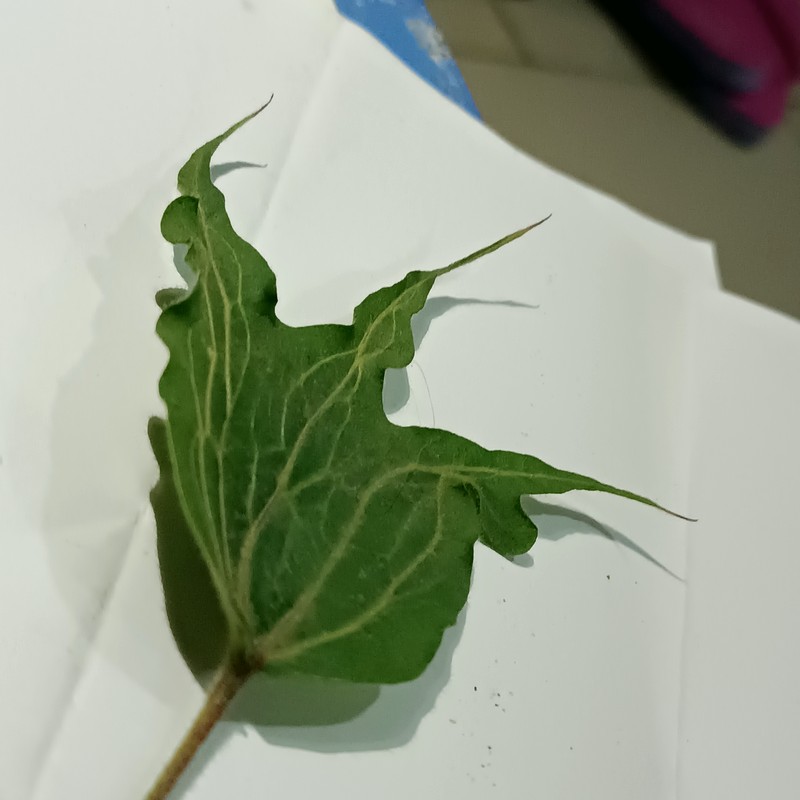
Label: Herbicide Growth Damage